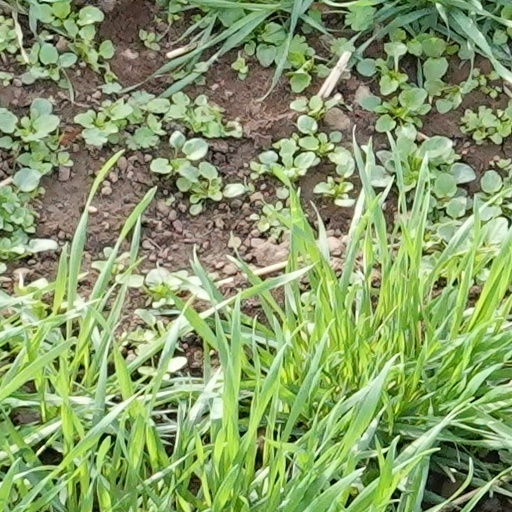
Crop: wheat